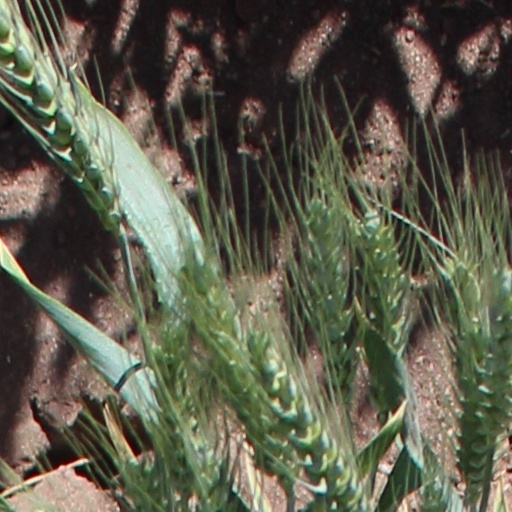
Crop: wheat